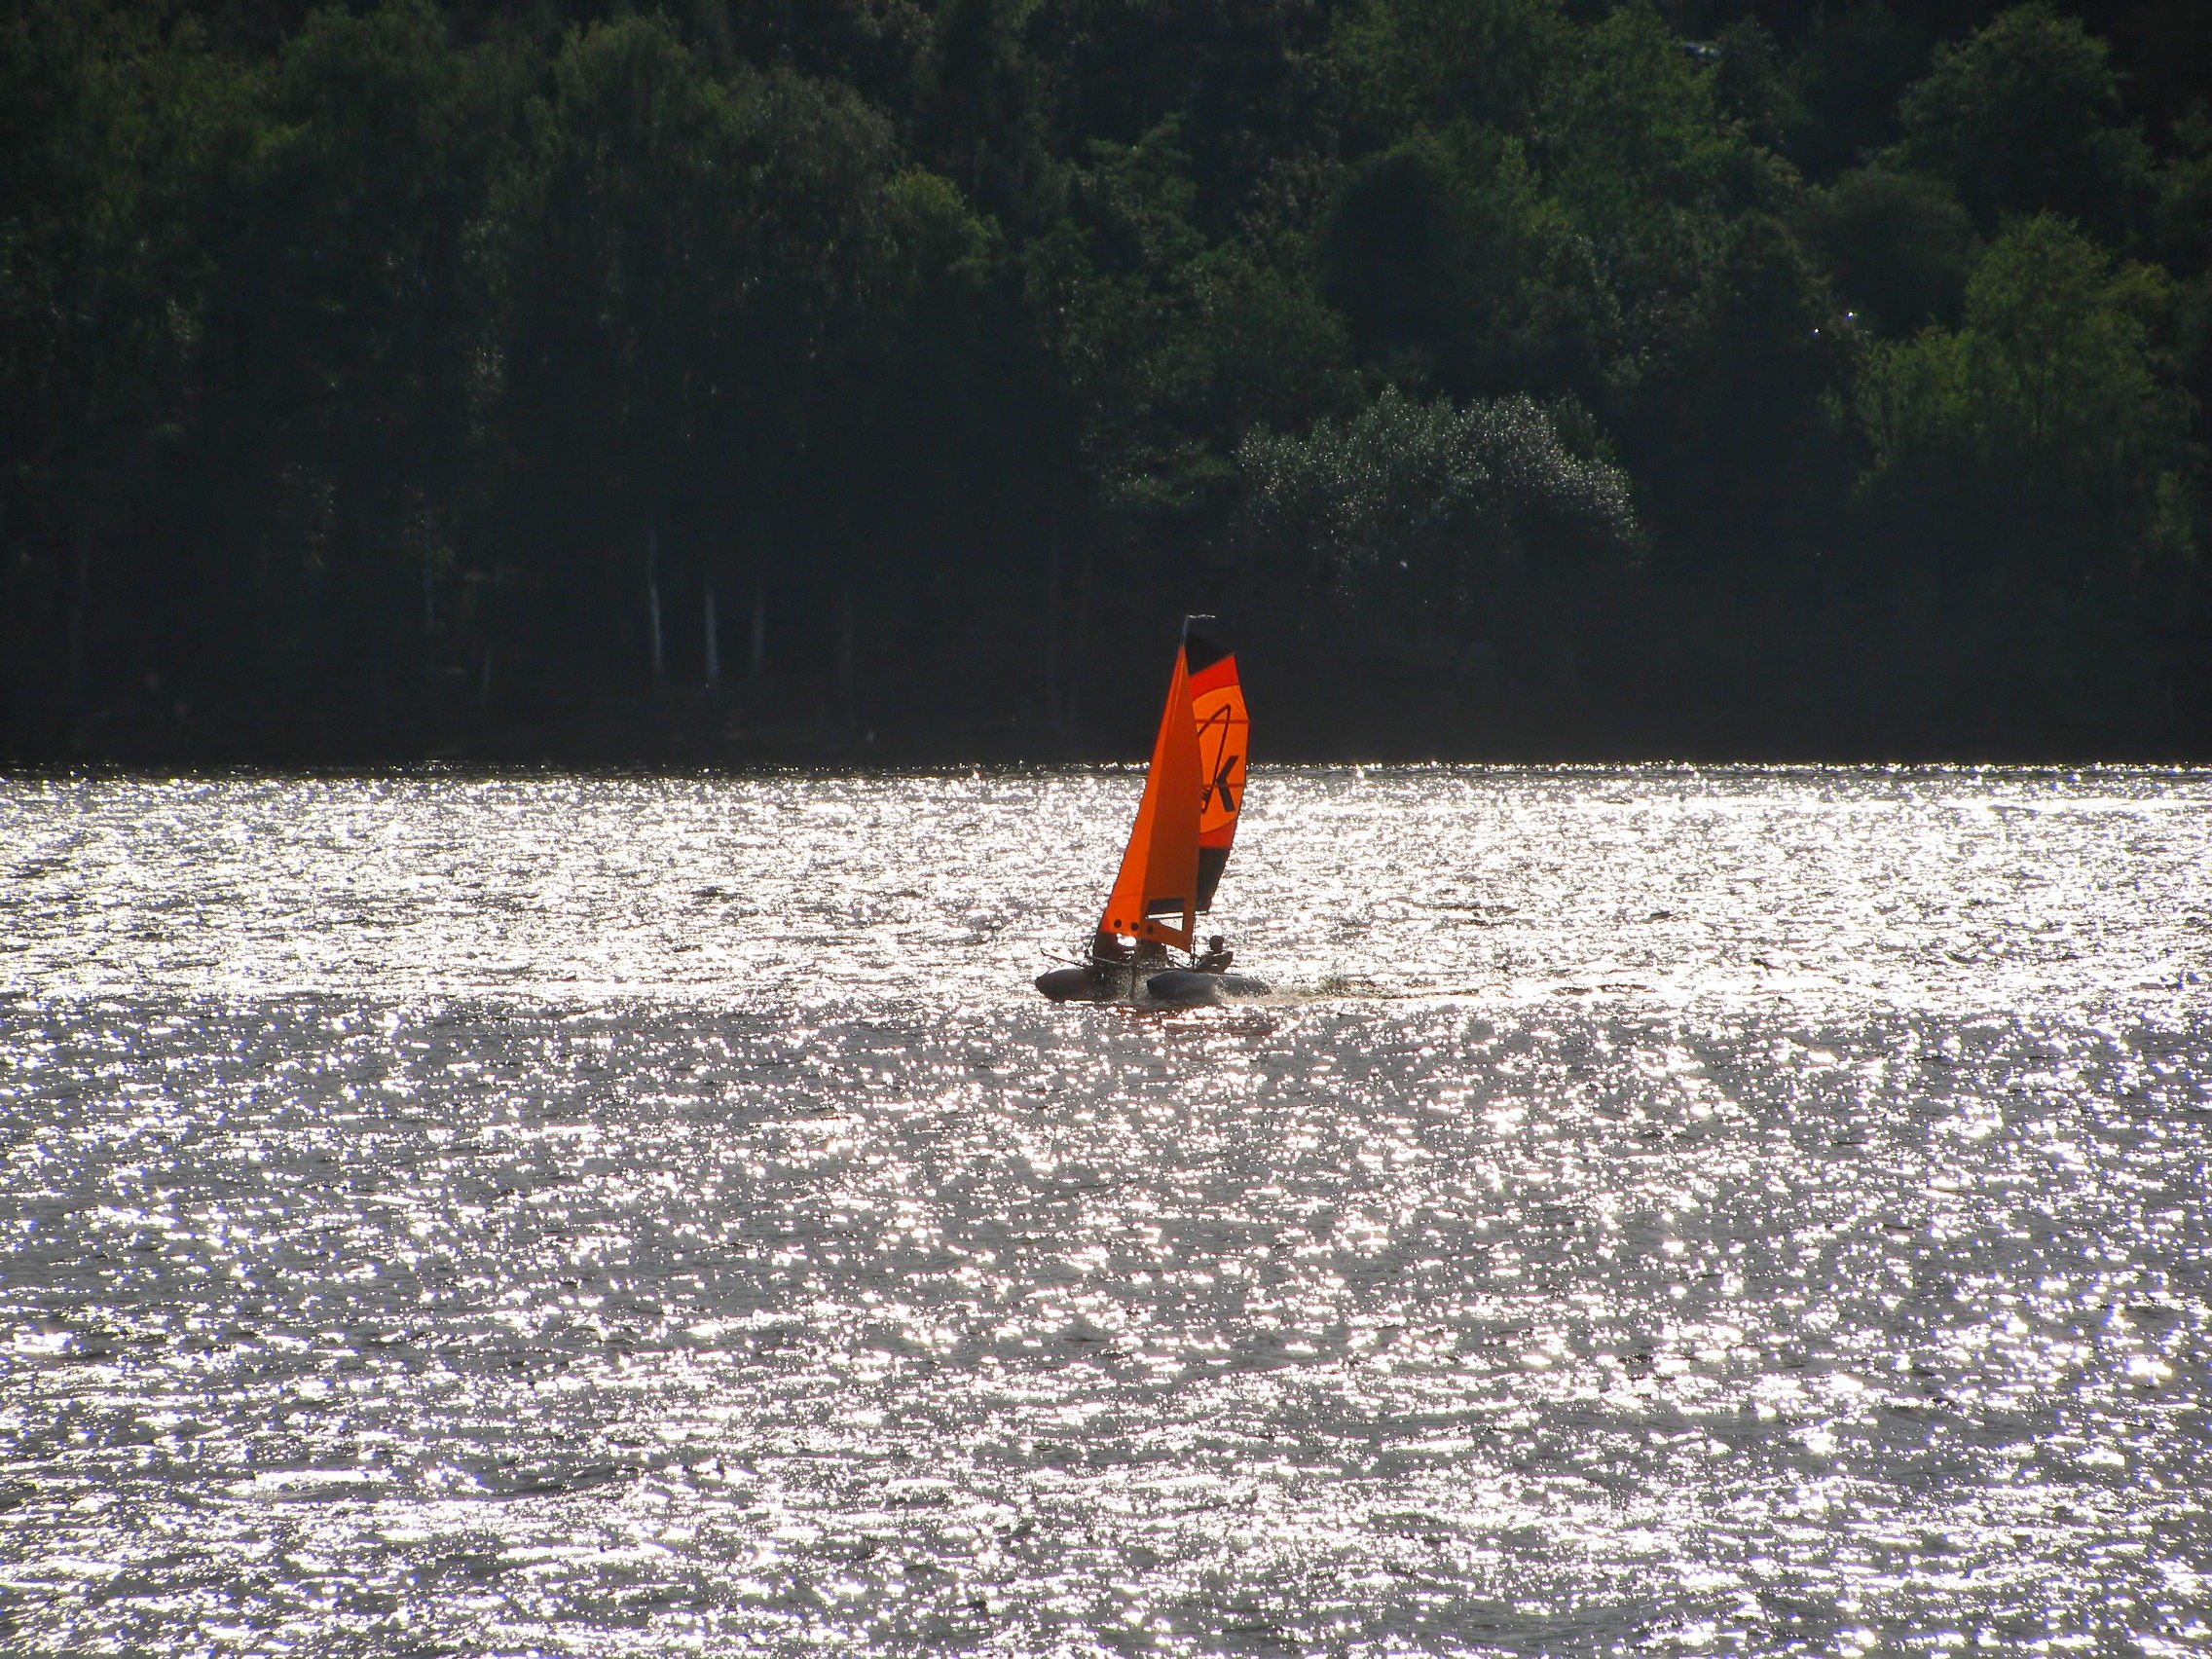
landscape, sea, water, boat, shore, lake, river, summer, paddle, sailing, reservoir, boating, brno, catamaran, prigl